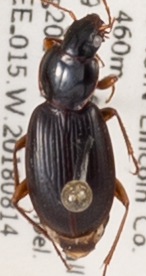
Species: Synuchus impunctatus
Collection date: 2018-08-14
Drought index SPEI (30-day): -0.03
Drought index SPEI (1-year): -0.3
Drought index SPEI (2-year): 1.106